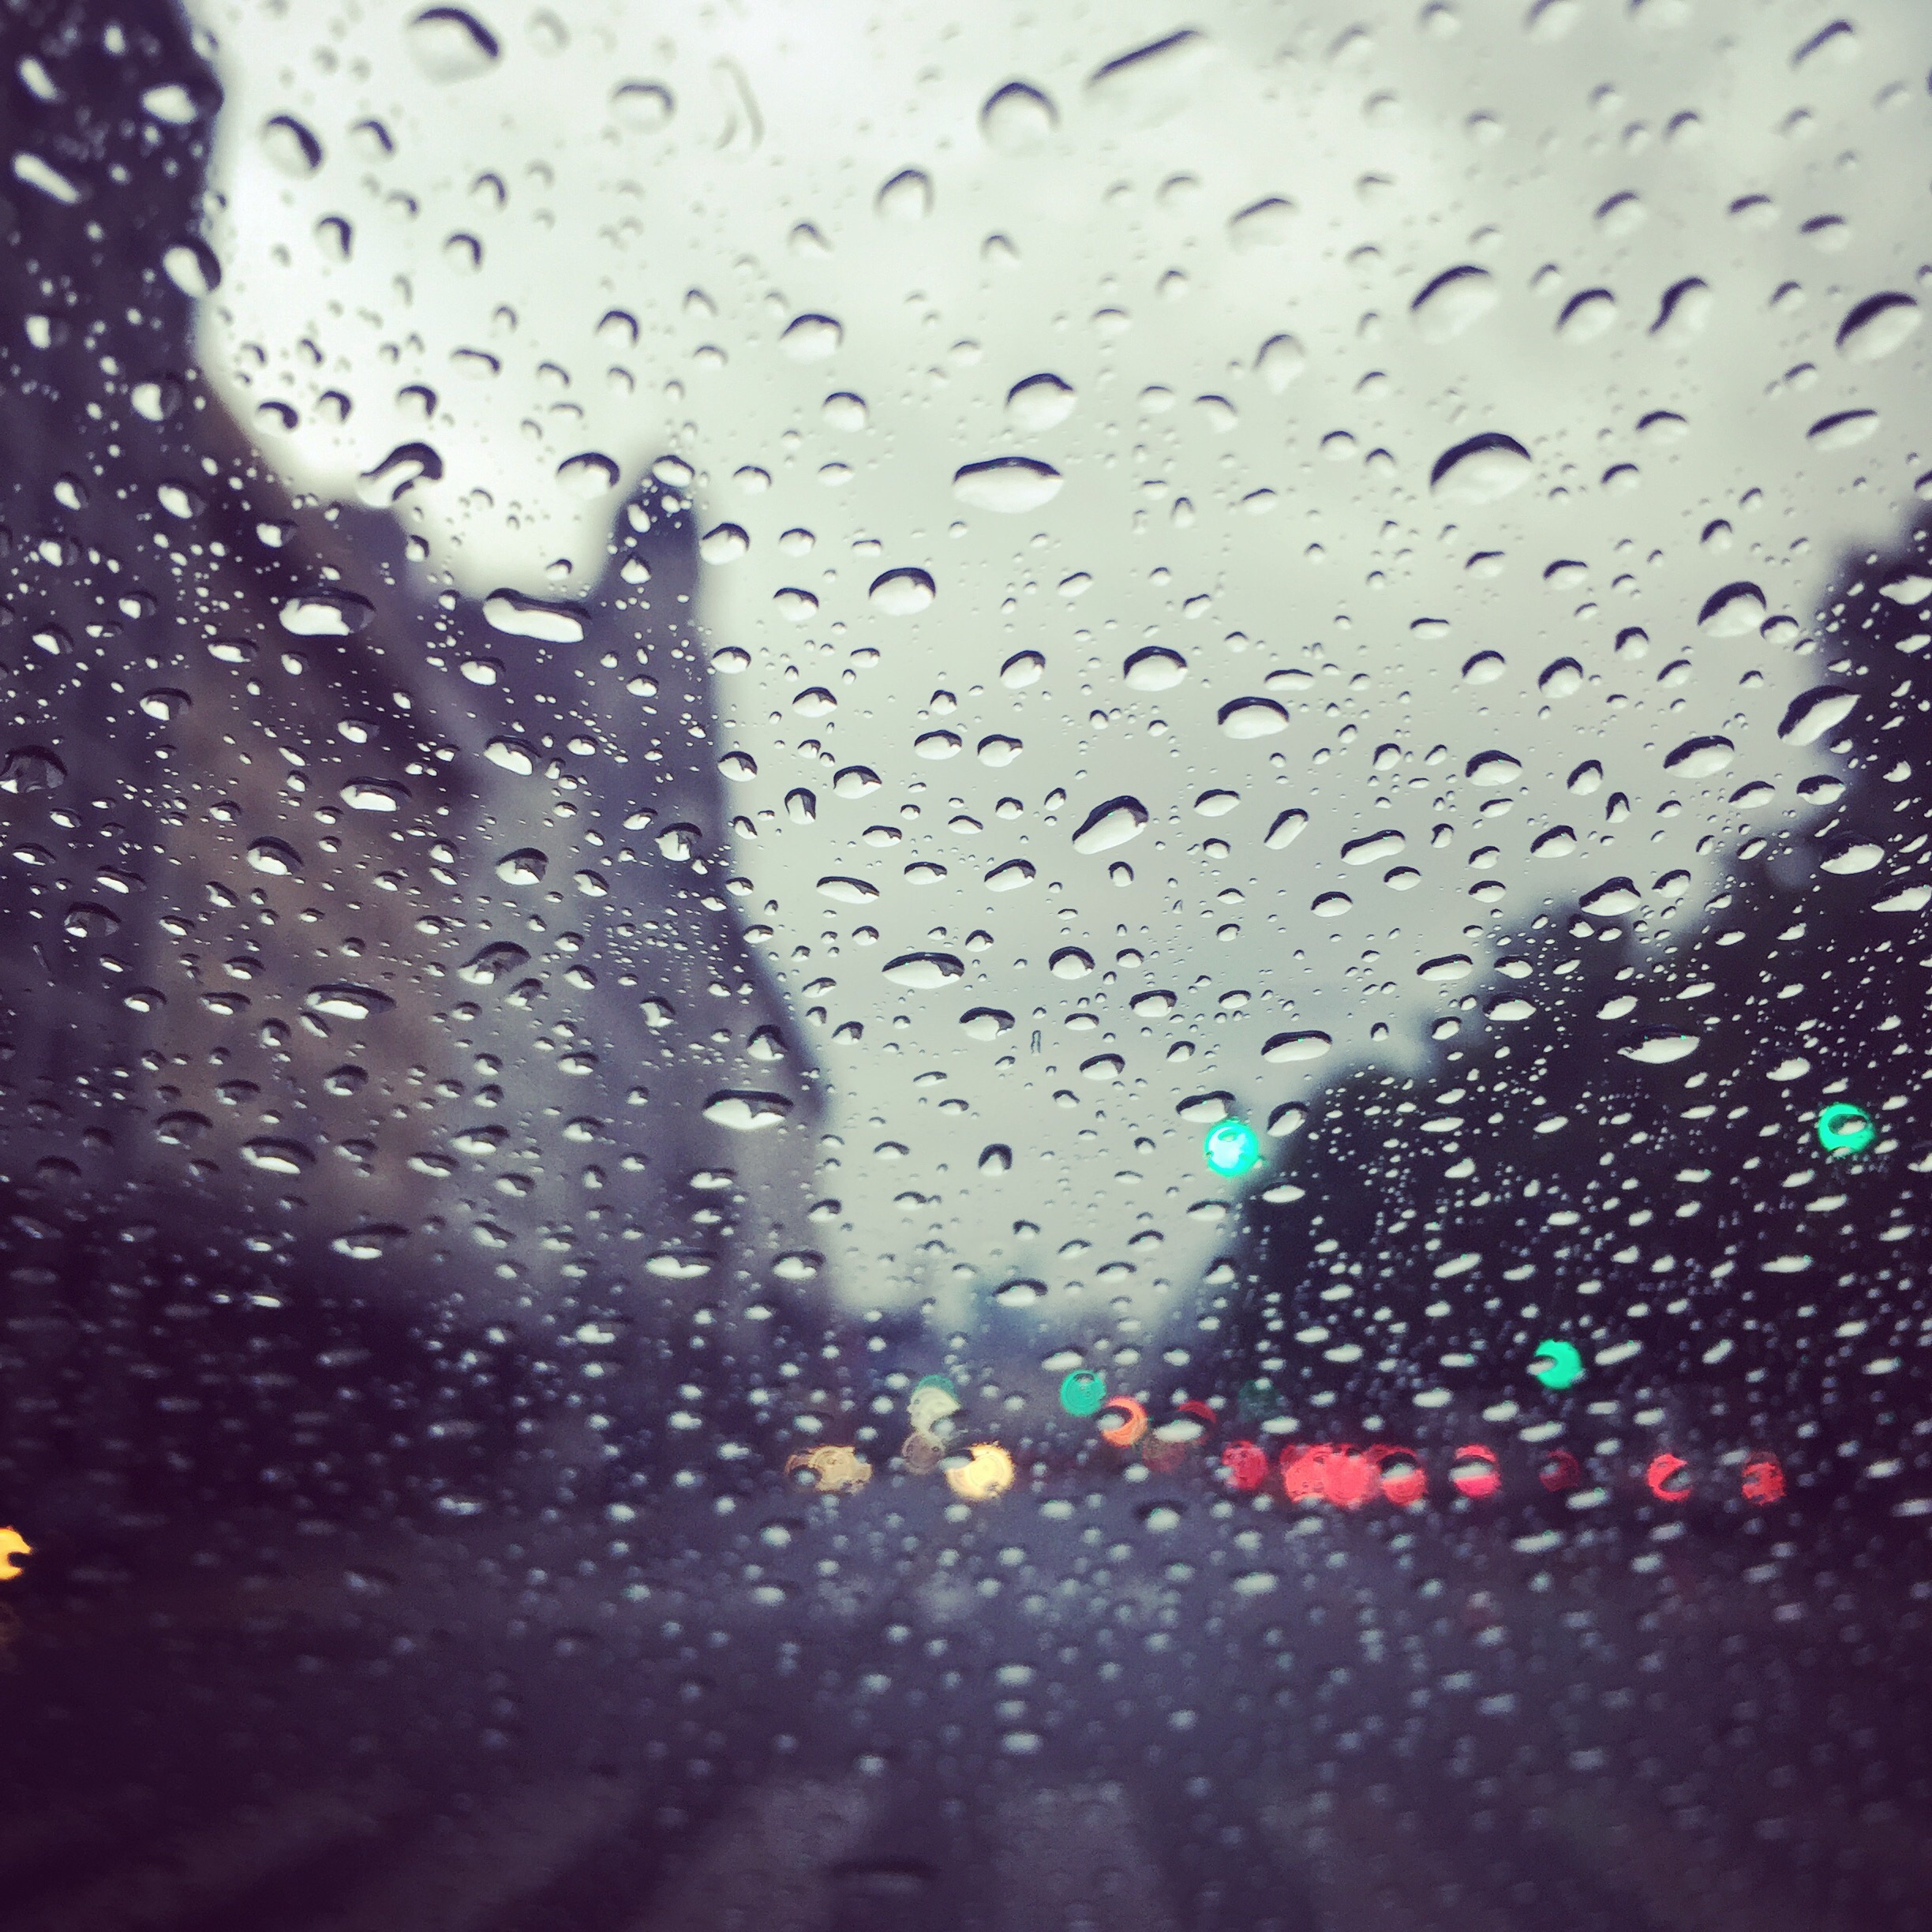
water, snow, drop, rain, leaf, weather, project365, freezing, 287, macro photography